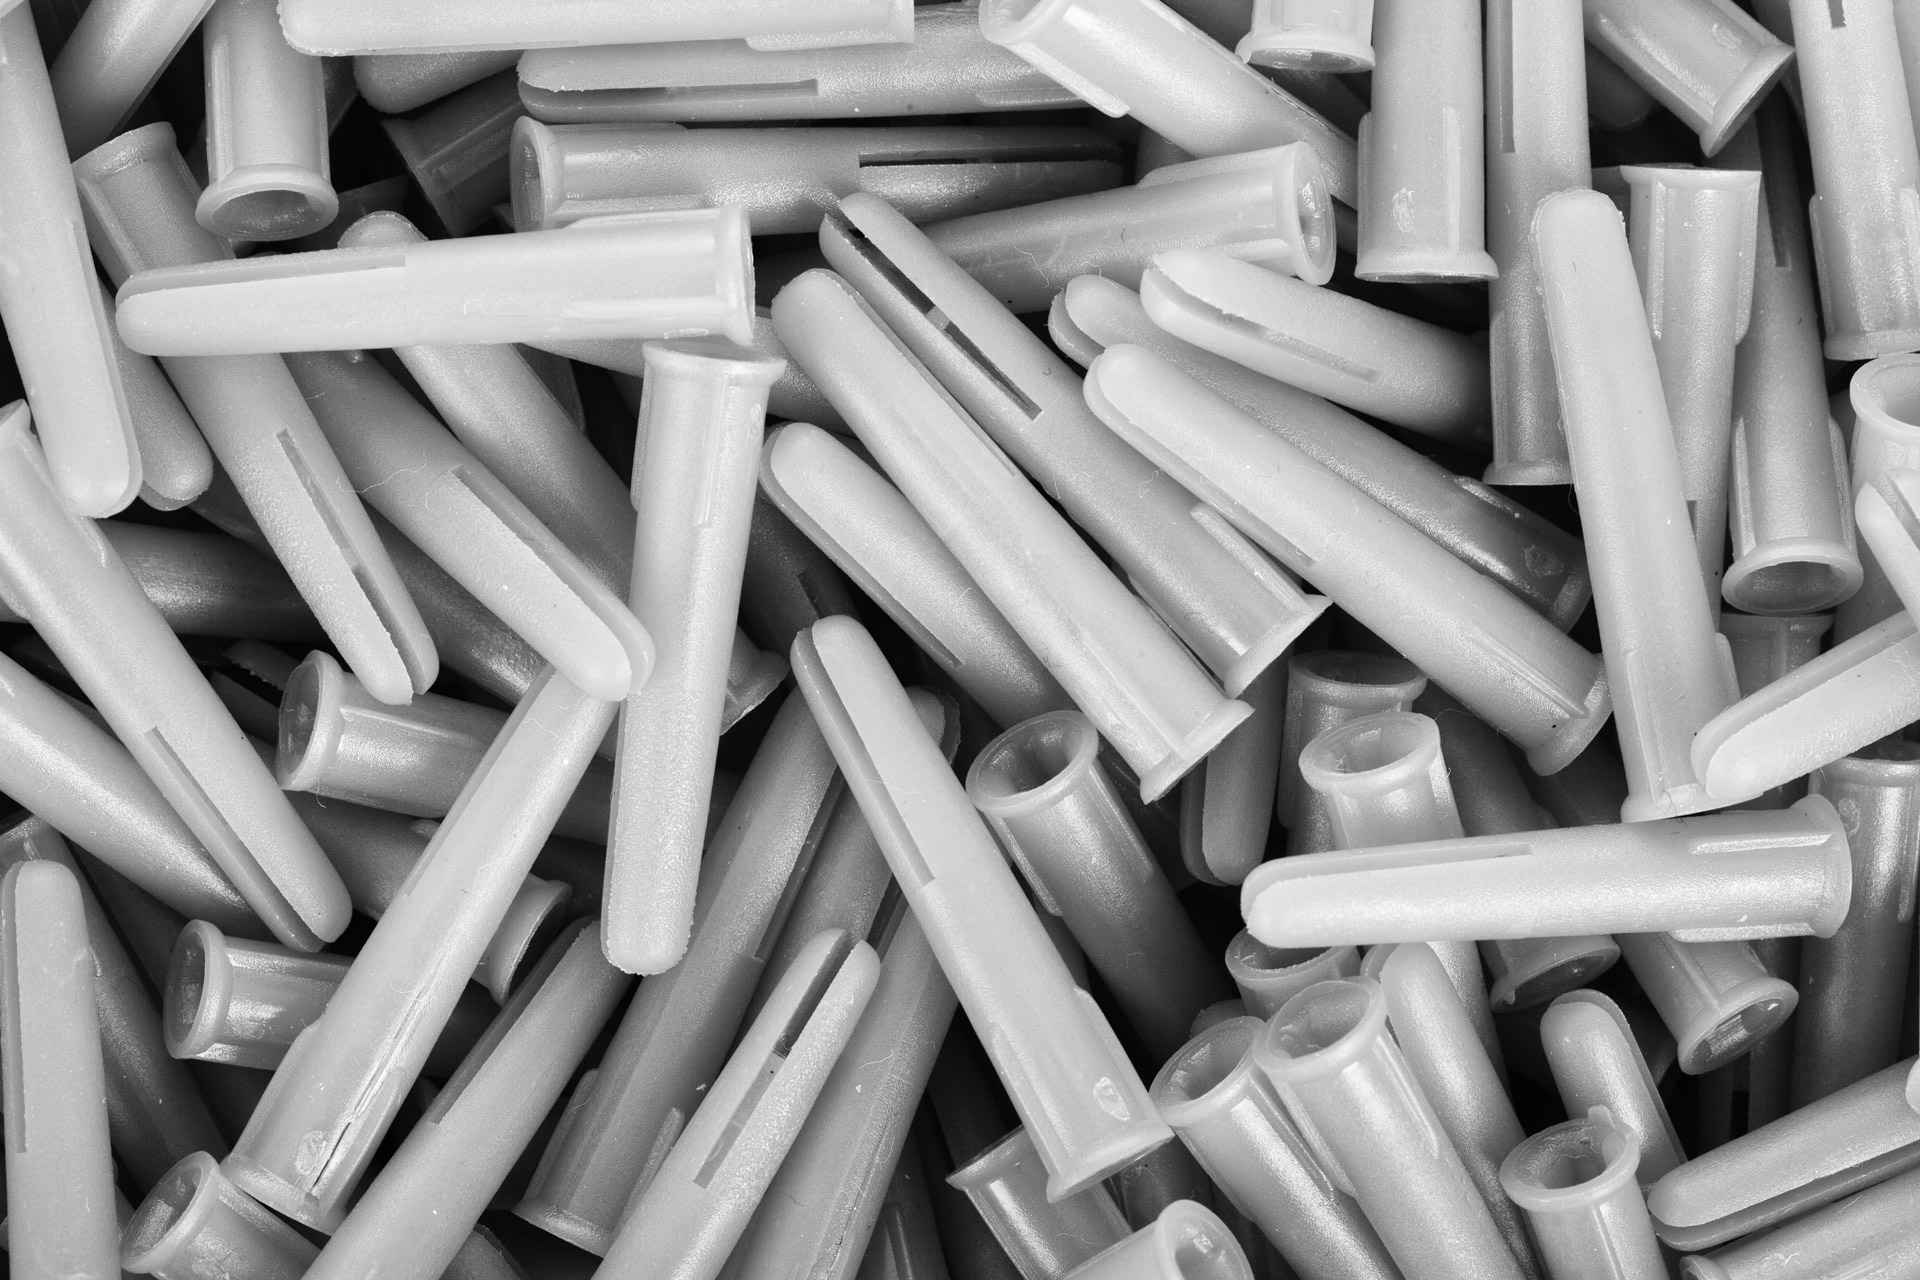
work, black and white, wood, white, photography, plastic, wall, tool, construction, line, metal, gray, black, monochrome, nail, material, screw, drill, grey, pin, background, anchor, shape, secure, fix, many, plug, insert, monochrome photography, dowel, gun accessory, dowels